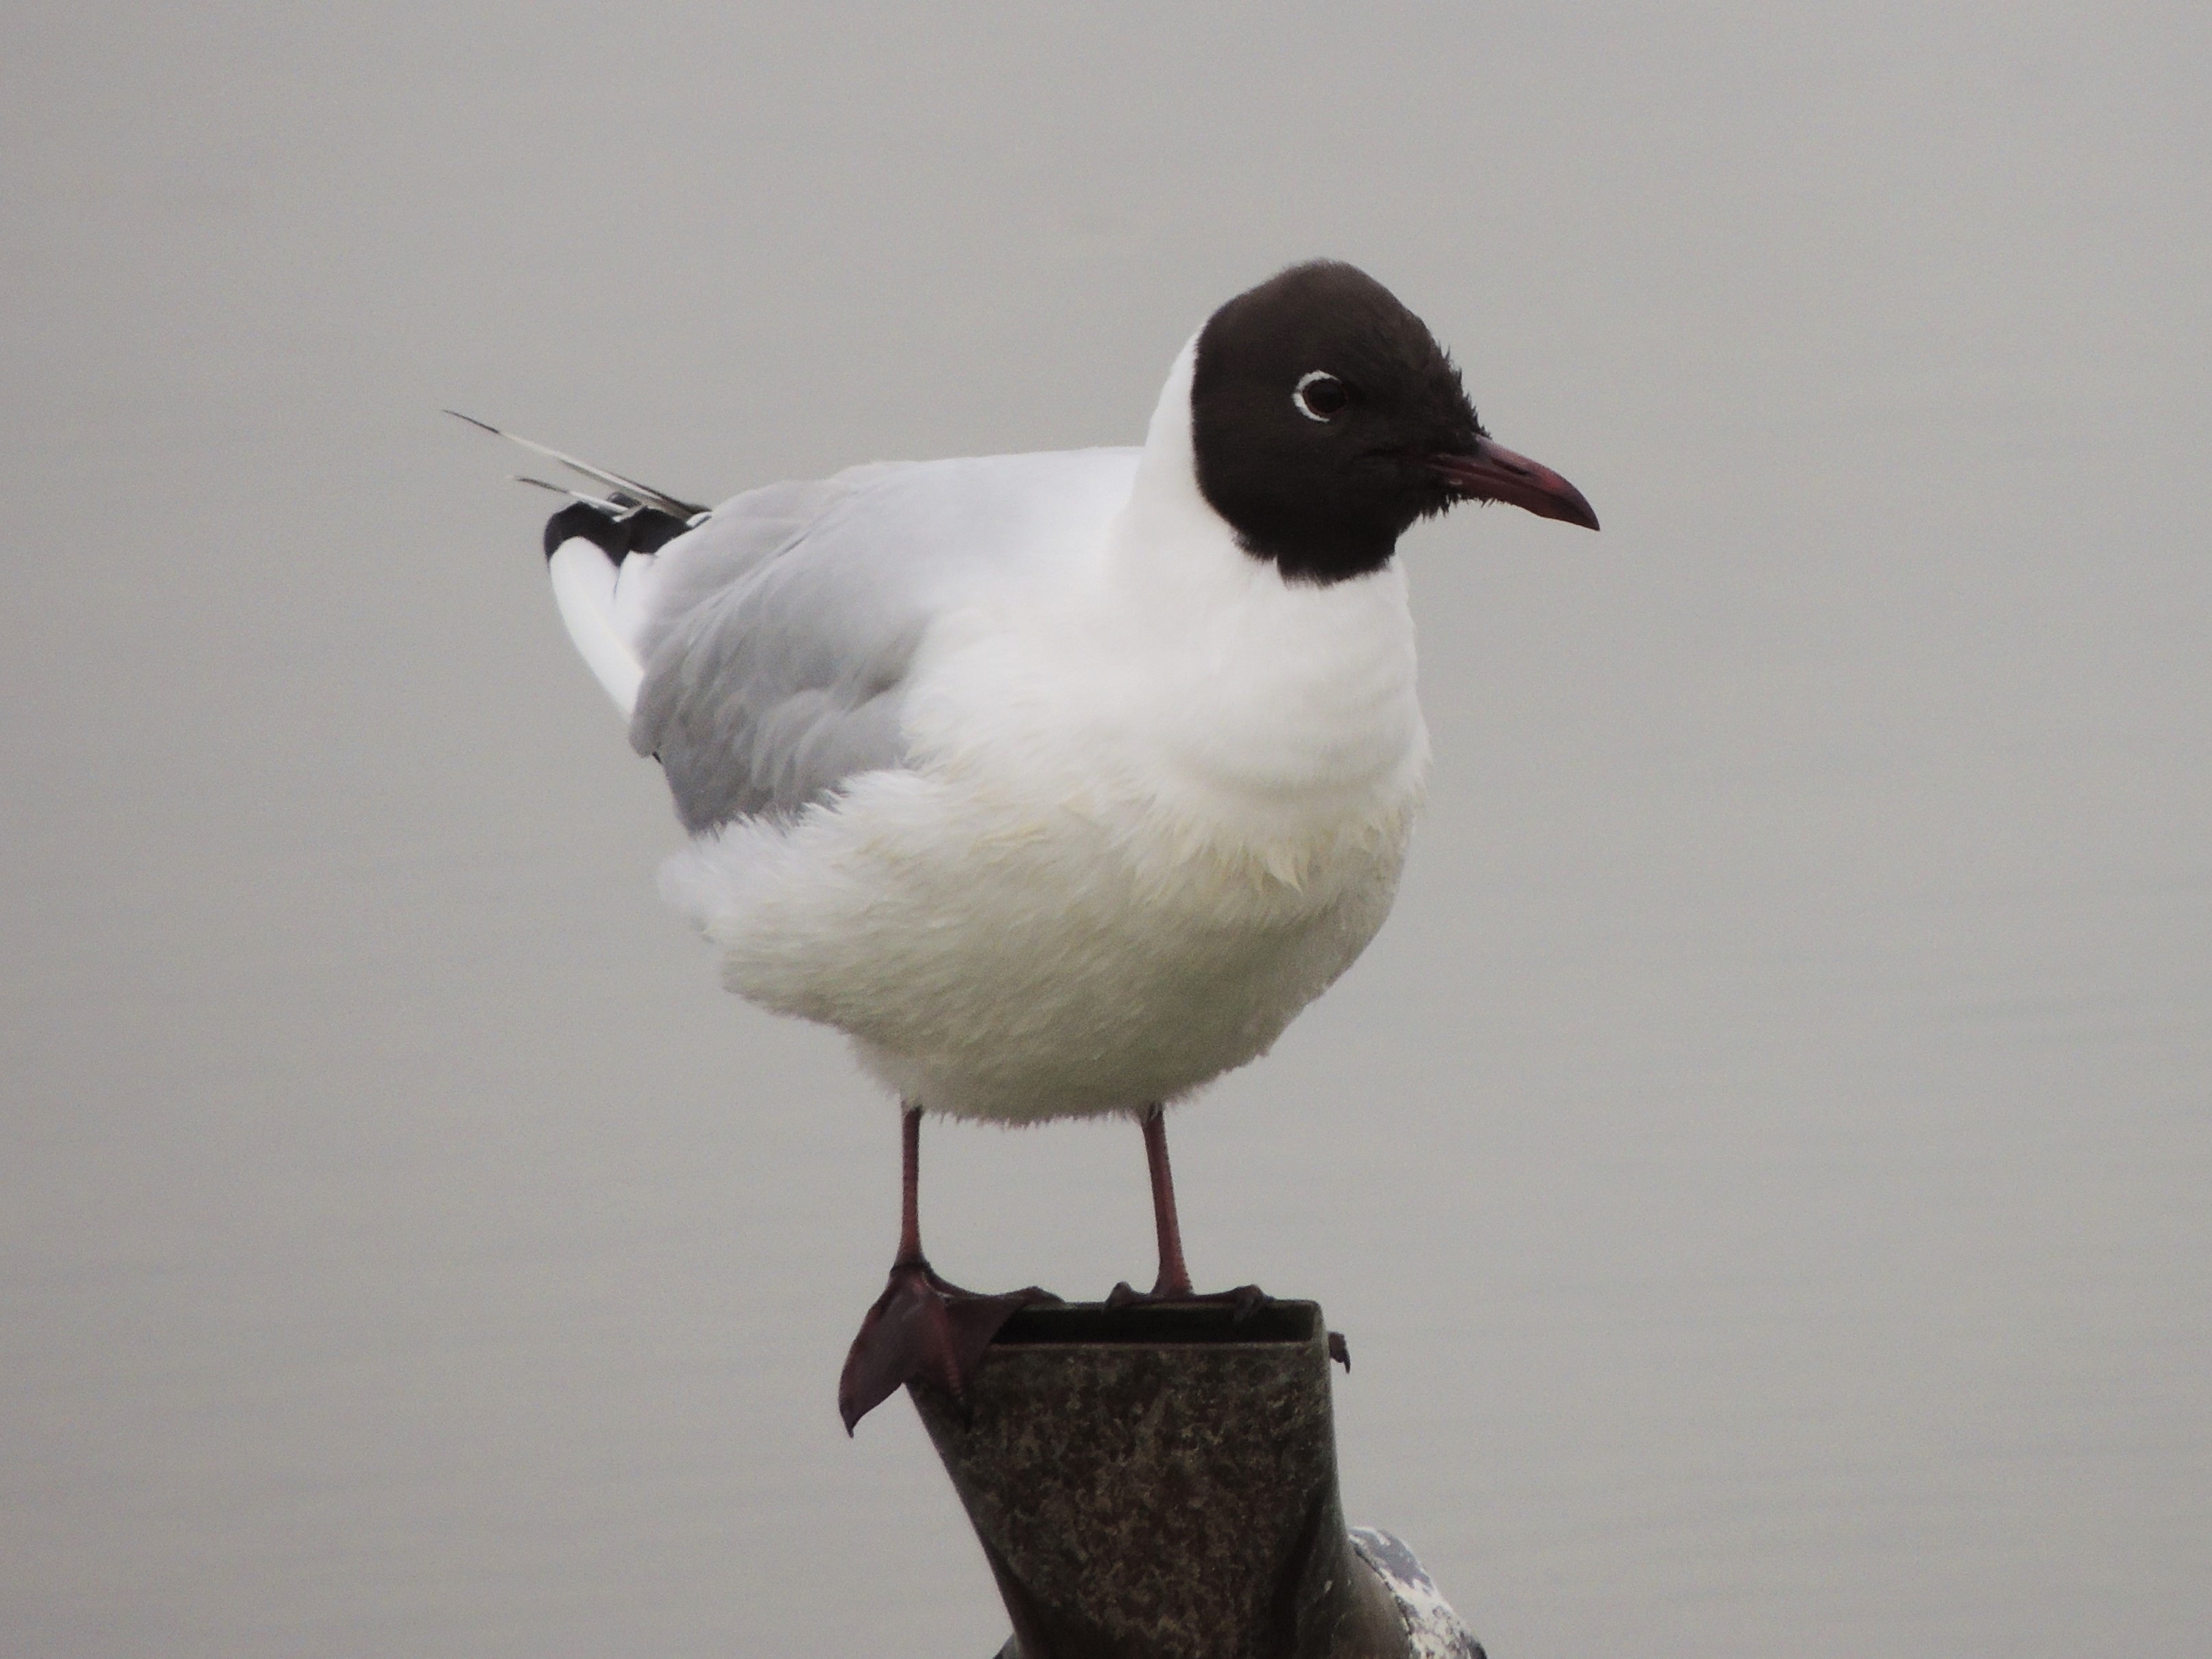
bird, wing, seabird, seagull, wildlife, gull, beak, avian, fauna, vertebrate, versailles, birdwatching, birding, shorebird, charadriiformes, bonaparte's gull, perching bird